Chennakeshava Temple, Belur

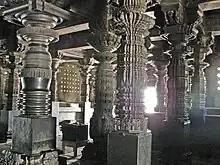
Ornate lathe turned pillars in "mantapa".

Above these bands is later construction that added 10 perforated stone windows and screens to north side and 10 to the south side of the temple. The later artists engraved Purana scenes in ten of these later additions, and the other ten have geometric floral designs. The perforated screens with characters show: